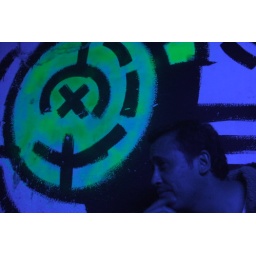
fish man in tha house